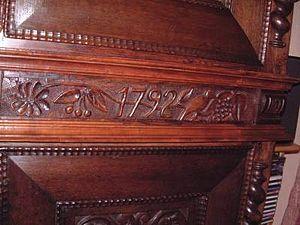
Montbéliard est une commune de l'Est de la France, sous-préfecture du département du Doubs en région Bourgogne-Franche-Comté. Elle est située dans le nord-est de la Franche-Comté historique, à moins d'une vingtaine de kilomètres de la Suisse, aux portes du massif du Jura. Montbéliard et sa proche région n'ont été rattachés à la France qu'en 1793.